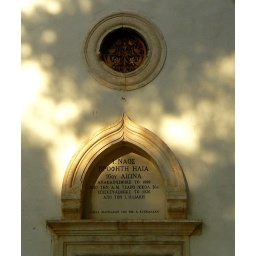
Above the door of the Church on Profitas Illias hill above Xania